Sudan

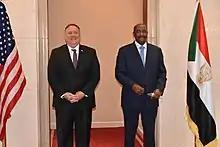
The chairman of Sudan's sovereign council, General Abdel Fattah al-Burhan, with U.S. Secretary of State Mike Pompeo, 2020

The Sudan People's Liberation Army (SPLA) was the primary member of the Eastern Front, a coalition of rebel groups operating in eastern Sudan. After the peace agreement, their place was taken in February 2004 after the merger of the larger Fulani and Beja Congress with the smaller Rashaida Free Lions. A peace agreement between the Sudanese government and the Eastern Front was signed on 14 October 2006, in Asmara. On 5 May 2006, the Darfur Peace Agreement was signed, aiming at ending the conflict which had continued for three years up to this point. The Chad–Sudan Conflict (2005–2007) had erupted after the Battle of Adré triggered a declaration of war by Chad. The leaders of Sudan and Chad signed an agreement in Saudi Arabia on 3 May 2007 to stop fighting from the Darfur conflict spilling along their countries' border.